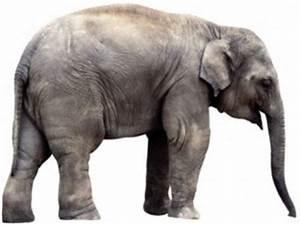
elephant